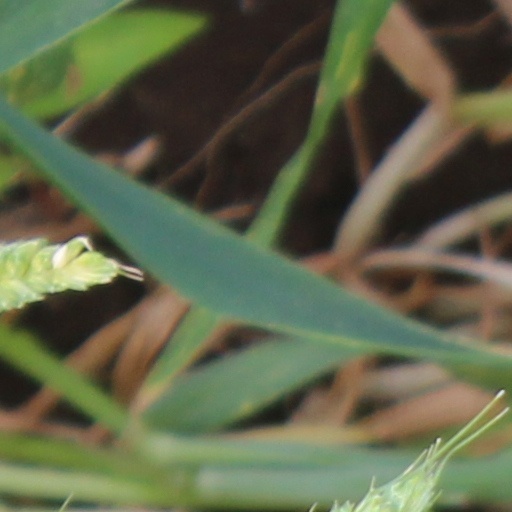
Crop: wheat